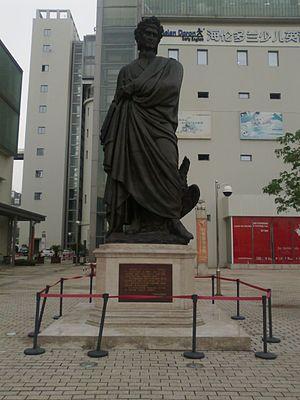
Le Monument à Dante de Santa Croce est une statue en marbre de Carrare dédiée à Dante Alighieri ; il est situé au coin gauche du parvis de la basilique Santa Croce de Florence, en haut des marches.